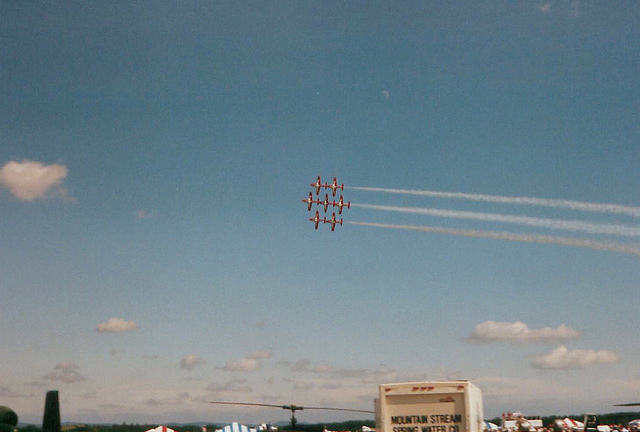
user: Given an image and a question. Answer the question in a short answer. Question: What term refers to the trail left here? Short Answer:
assistant: contrail